Isle of Escape

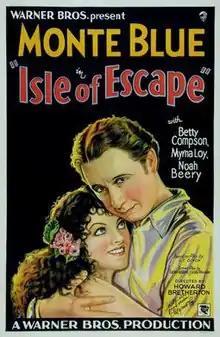
likenesses of Monte Blue and Myrna Loy

Isle of Escape is a 1930 American pre-Code film produced and released by Warner Bros. The film stars Monte Blue and Myrna Loy and is set in the South Seas. Blue had been playing man-stranded-on-island roles in such films as "White Shadows in the South Seas" at MGM towards the end of the silent era and continued doing so in this early talkie.